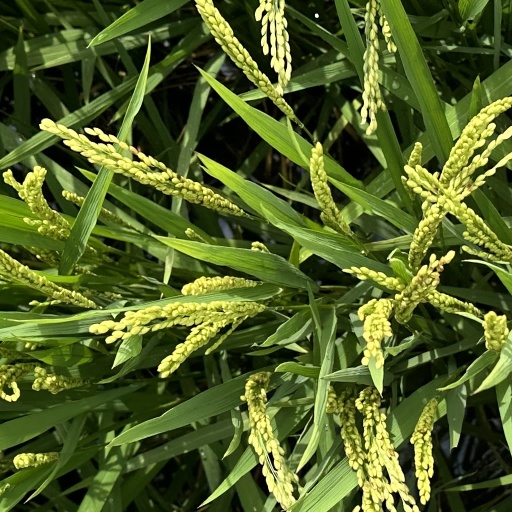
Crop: rice